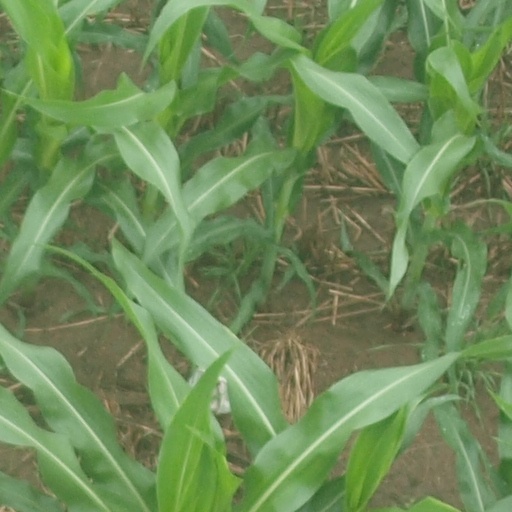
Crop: maize; corn